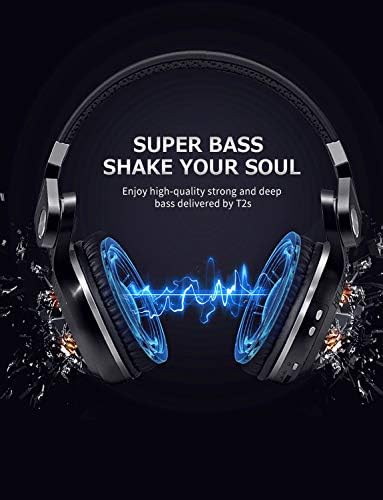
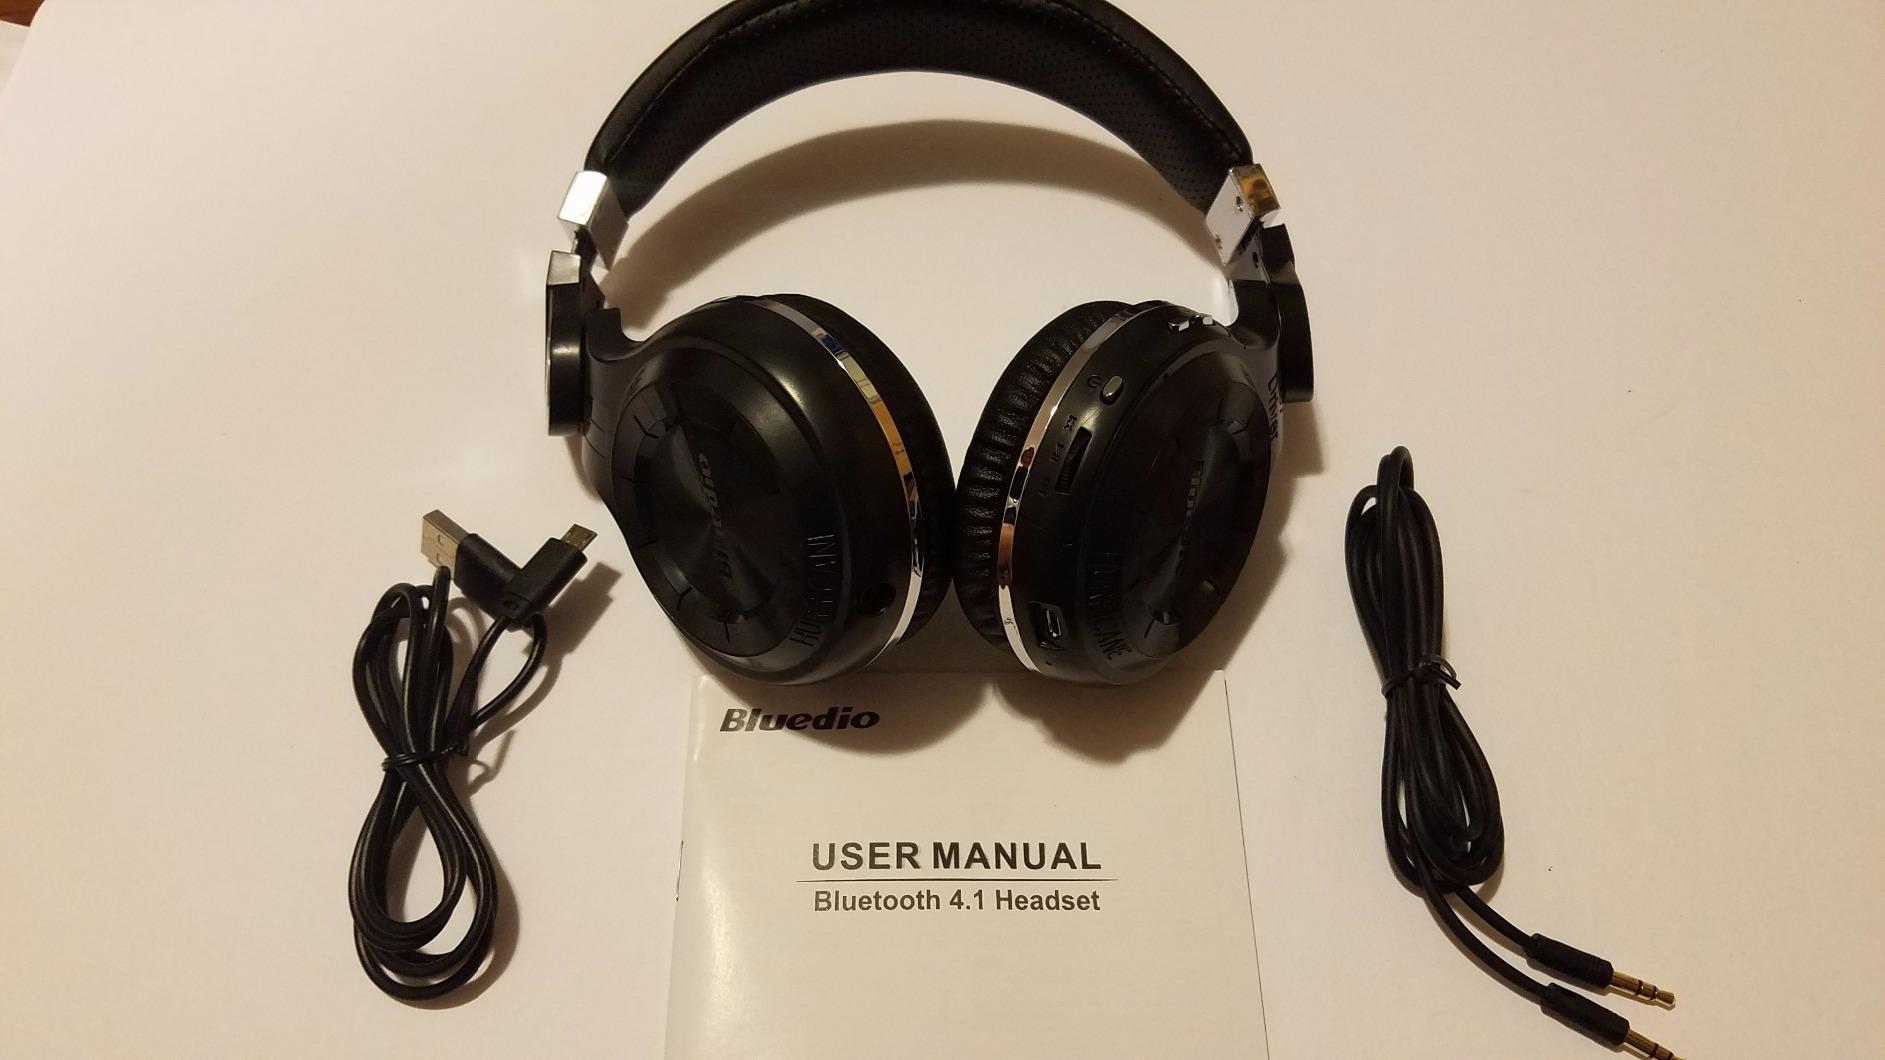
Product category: headphones
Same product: yes